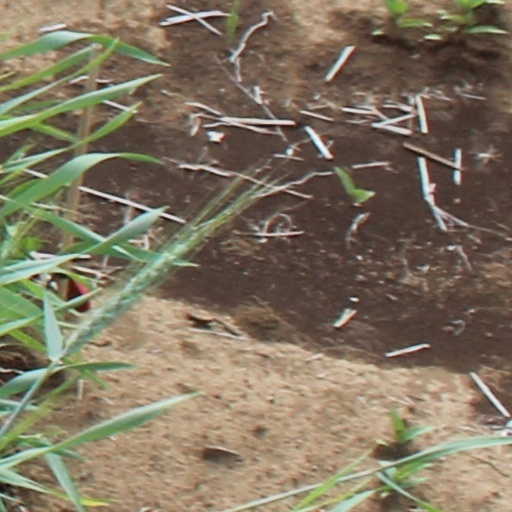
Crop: wheat